Hank Pfister

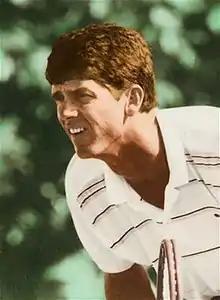

Hank Pfister (born October 9, 1953) is a former tennis player from the United States, who won two singles titles (1981, Maui and 1982, Newport) during his professional career. The right-hander reached his highest individual ranking on the ATP Tour on May 2, 1983, when he became world No. 19.